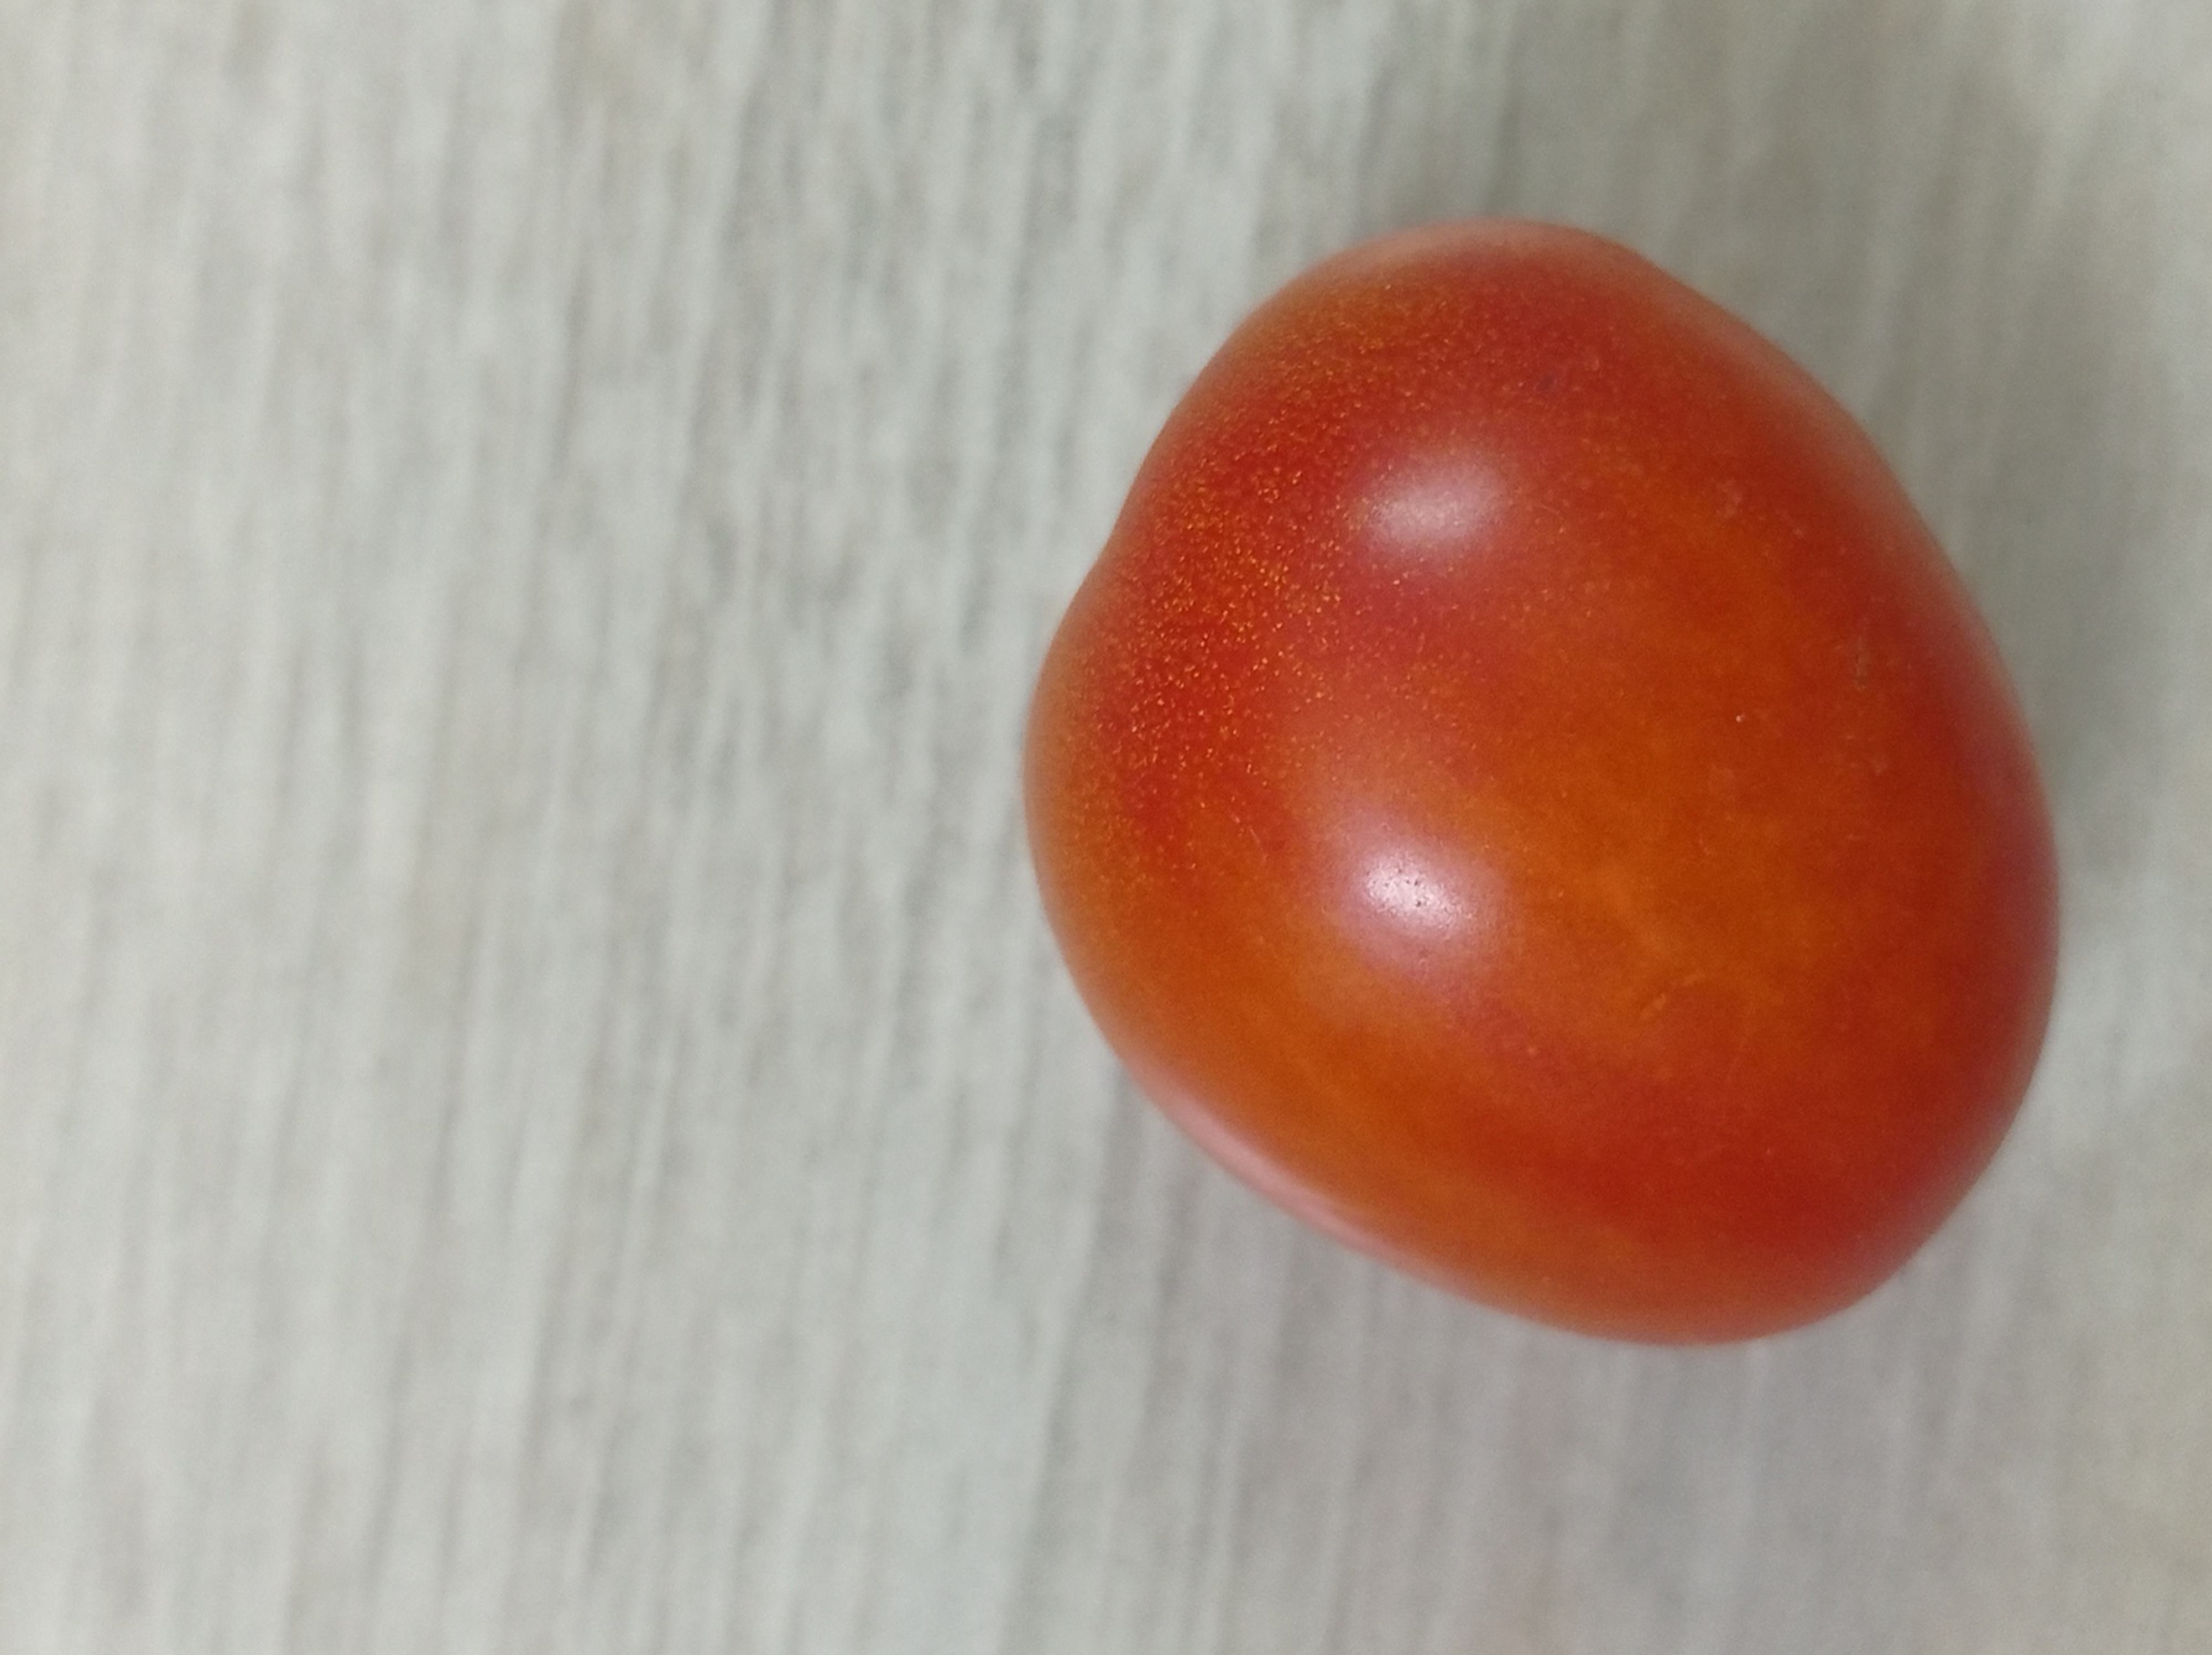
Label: Fresh